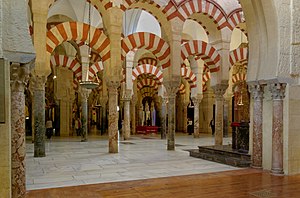
Maurere
Maurisk moske i Cordoba, Spanien
Maurere er en betegnelse for de muslimske indbyggere på Den iberiske halvø og i Maghreb i middelalderen. Området i Spanien, der blev kontrolleret af muslimerne, hed al-Andalus.